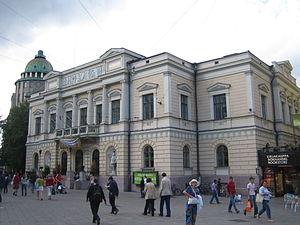
Axel Hampus Dalström est un architecte finlandais.
L’université d’Helsinki est la principale et la plus ancienne université en Finlande.
L'Union des étudiants de l'université d'Helsinki est une association fondée en 1868 à Helsinki en Finlande.
Aleksanterinkatu est une rue principale d'Helsinki en Finlande.